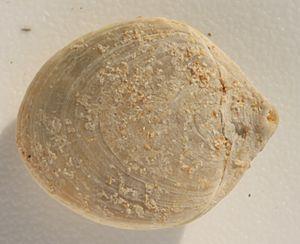
Cette liste des genres de brachiopodes est une tentative de regrouper tous les genres connus de l'embranchement des Brachiopoda ou brachiopodes, animaux marins pourvus de deux valves comme les mollusques bivalves mais avec un plan de symétrie complètement différent. De plus les brachiopodes possèdent à l'intérieur de leur coquille un organe, le lophophore, formant une sorte de bouche constituée de deux bras sur lesquels s'attachent des tentacules.